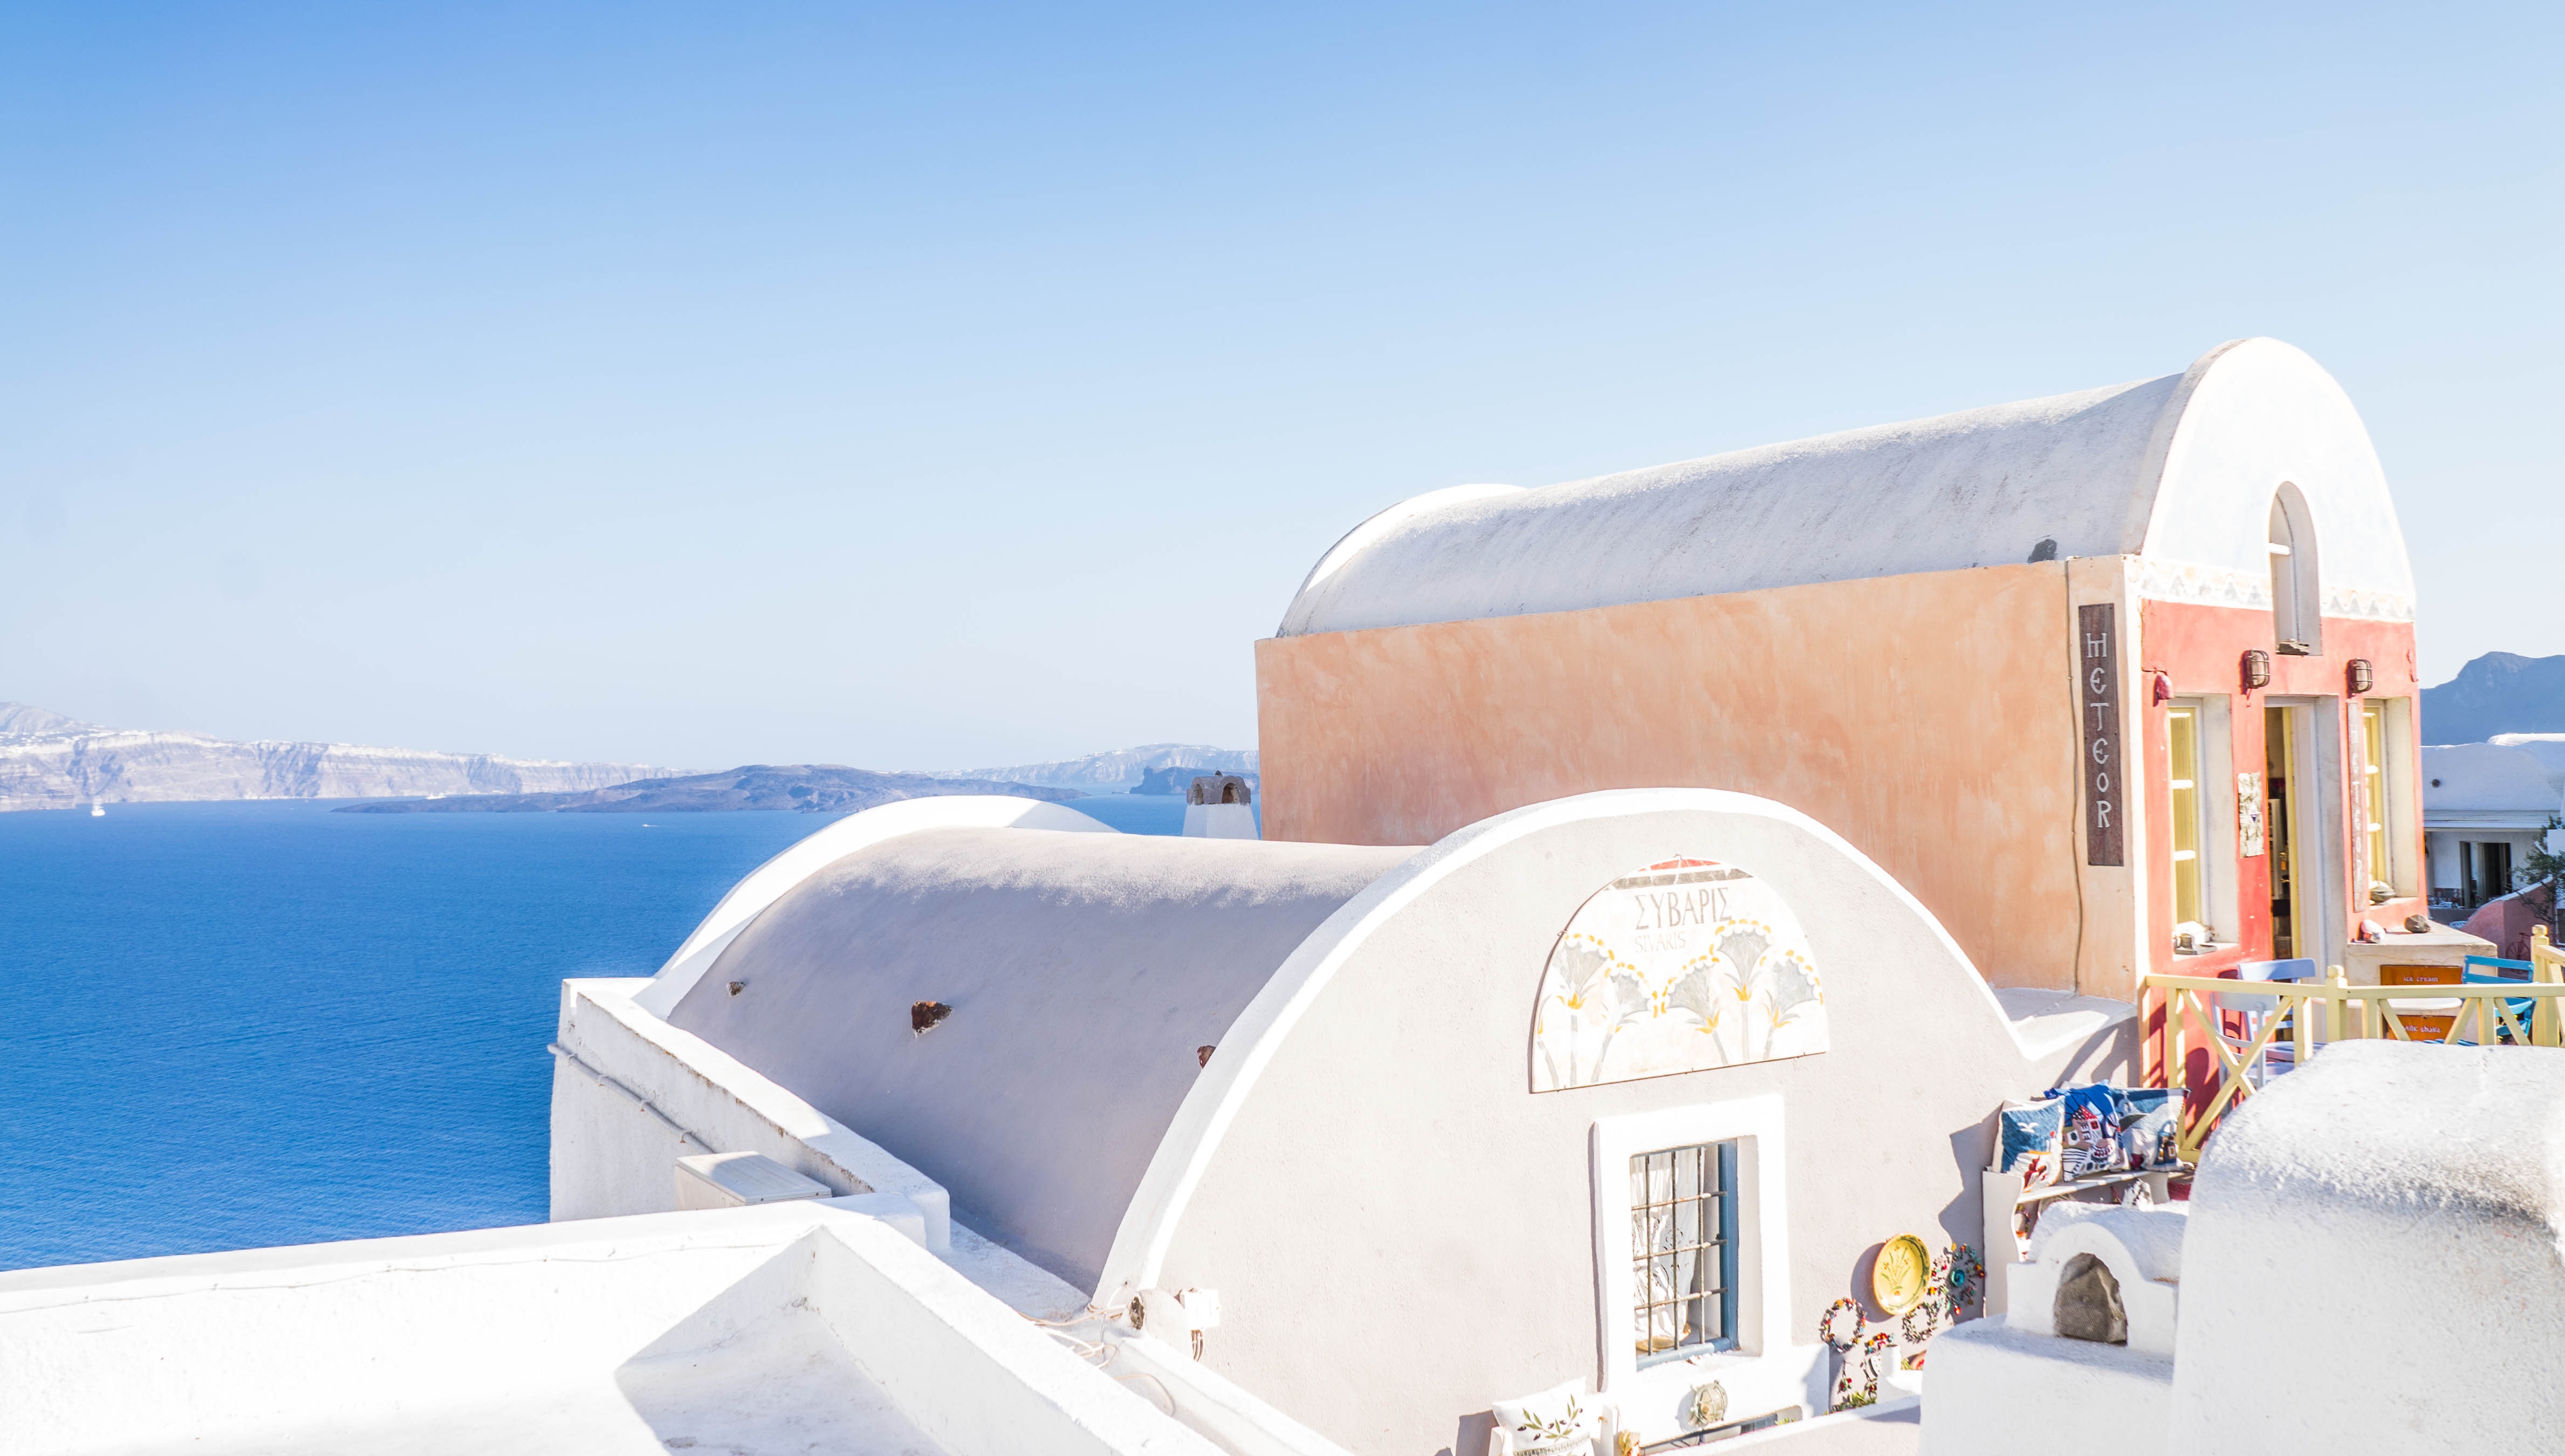
sea, water, architecture, sky, white, view, building, summer, vacation, travel, europe, greek, mediterranean, swimming pool, island, blue, tourism, santorini, beauty, greece, beautiful, aegean, oia